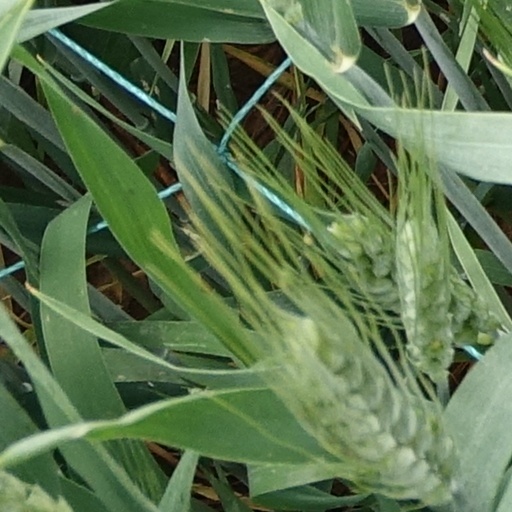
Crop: wheat